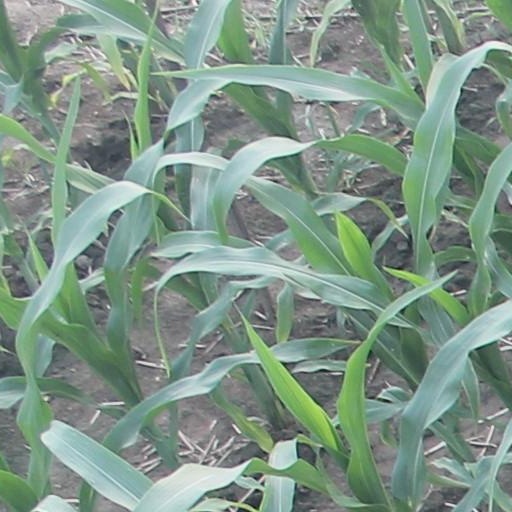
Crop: maize; corn